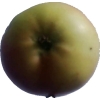
Label: Apple 11